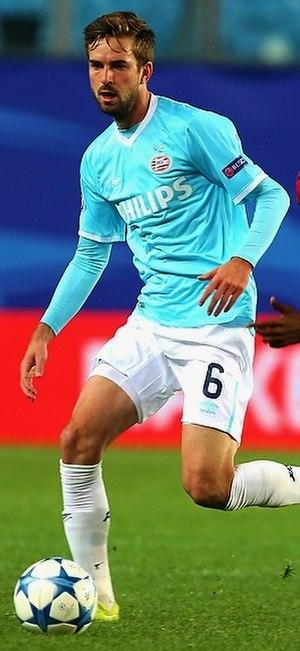
David Pröpper, dit Davy Pröpper, est un milieu de terrain néerlandais, né le 2 septembre 1991 à Arnhem aux Pays-Bas. Il évolue dans le club anglais de Brighton and Hove Albion au poste de milieu offensif.